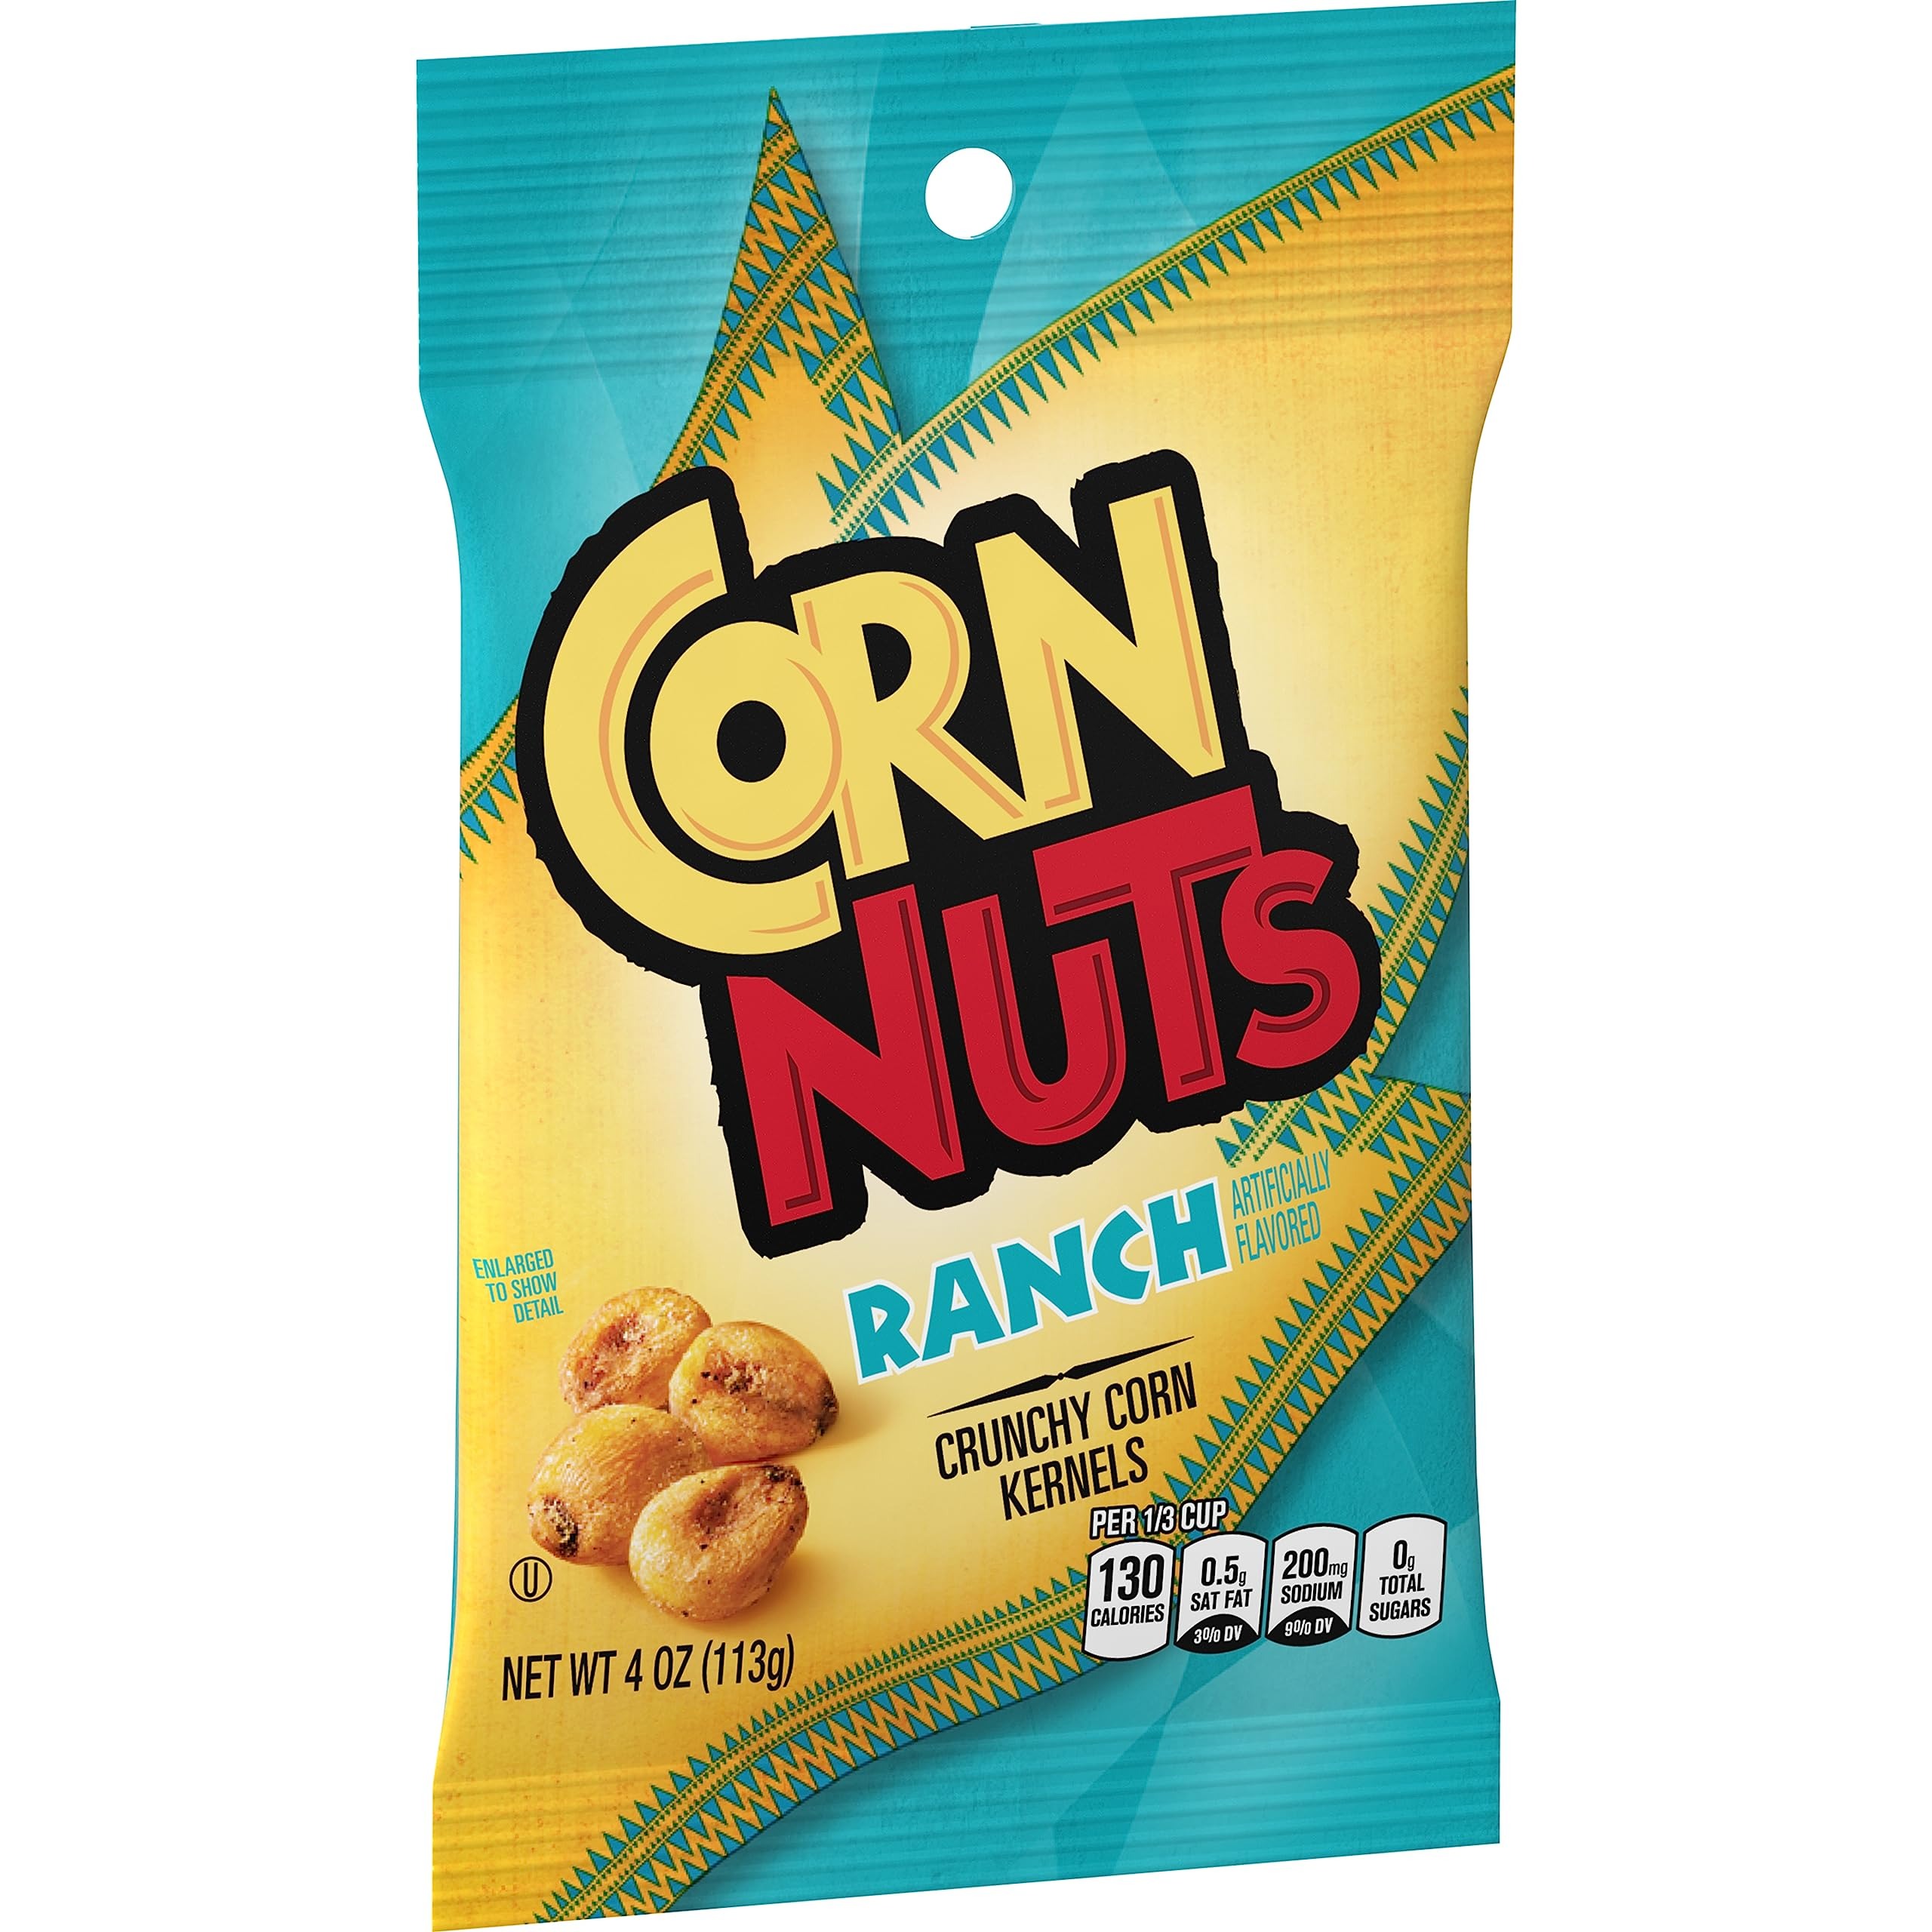
Item Name: CORN NUTS Ranch Flavored Corn Kernels, Crunchy Corn Snacks, Variety Packs for Adults, 4oz. Bag
Bullet Point 1: One 4 oz. bag of Corn Nuts Ranch Crunchy Corn Kernels
Bullet Point 2: Corn Nuts Ranch Crunchy Corn Kernels deliver bold flavor and the ultimate crunch
Bullet Point 3: Snack size packaging offers on-the-go convenience
Bullet Point 4: Grab a bag of corn nuts for gaming sessions and movie nights
Bullet Point 5: Corn nuts complement soft drinks
Bullet Point 6: Ranch corn nuts contain 130 calories per serving
Bullet Point 7: Great for those keeping Kosher
Value: 4.0
Unit: Ounce

Price: 1.29